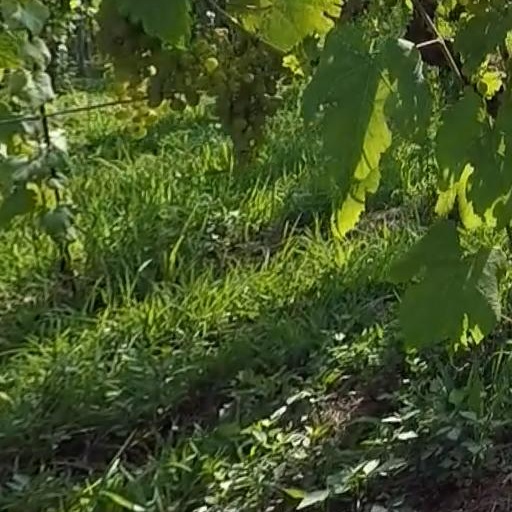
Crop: grape